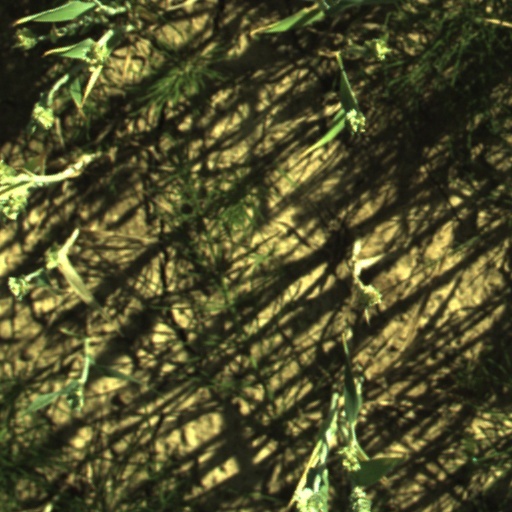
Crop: wheat